Royal Palace of Aranjuez

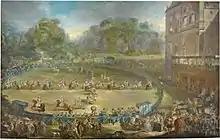
"Las parejas reales" (an equestrian festival held outside the palace) by Luis Paret y Alcázar in 1770. Currently in Museo del Prado.

The south of the palace is a large open square known as "Plaza de las Parejas" in reference to equestrian events formerly held there. (The nobility competed or paraded in pairs or "parejas").